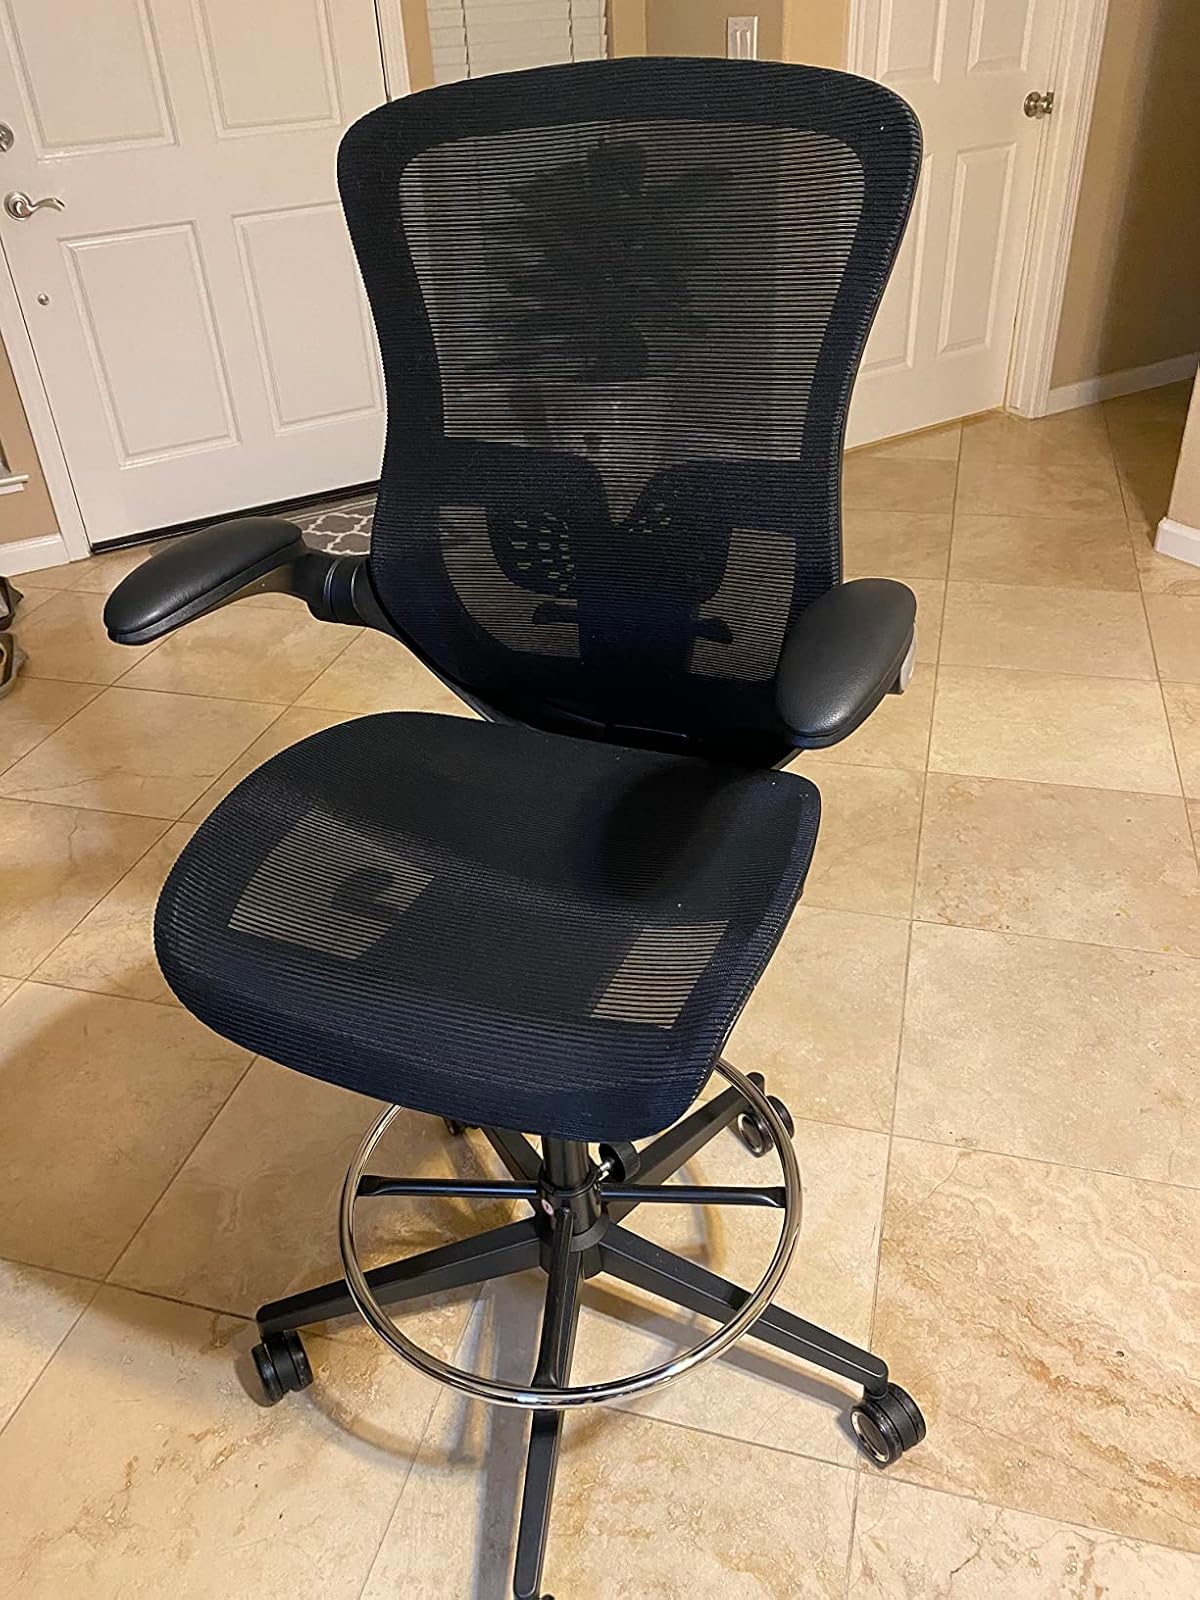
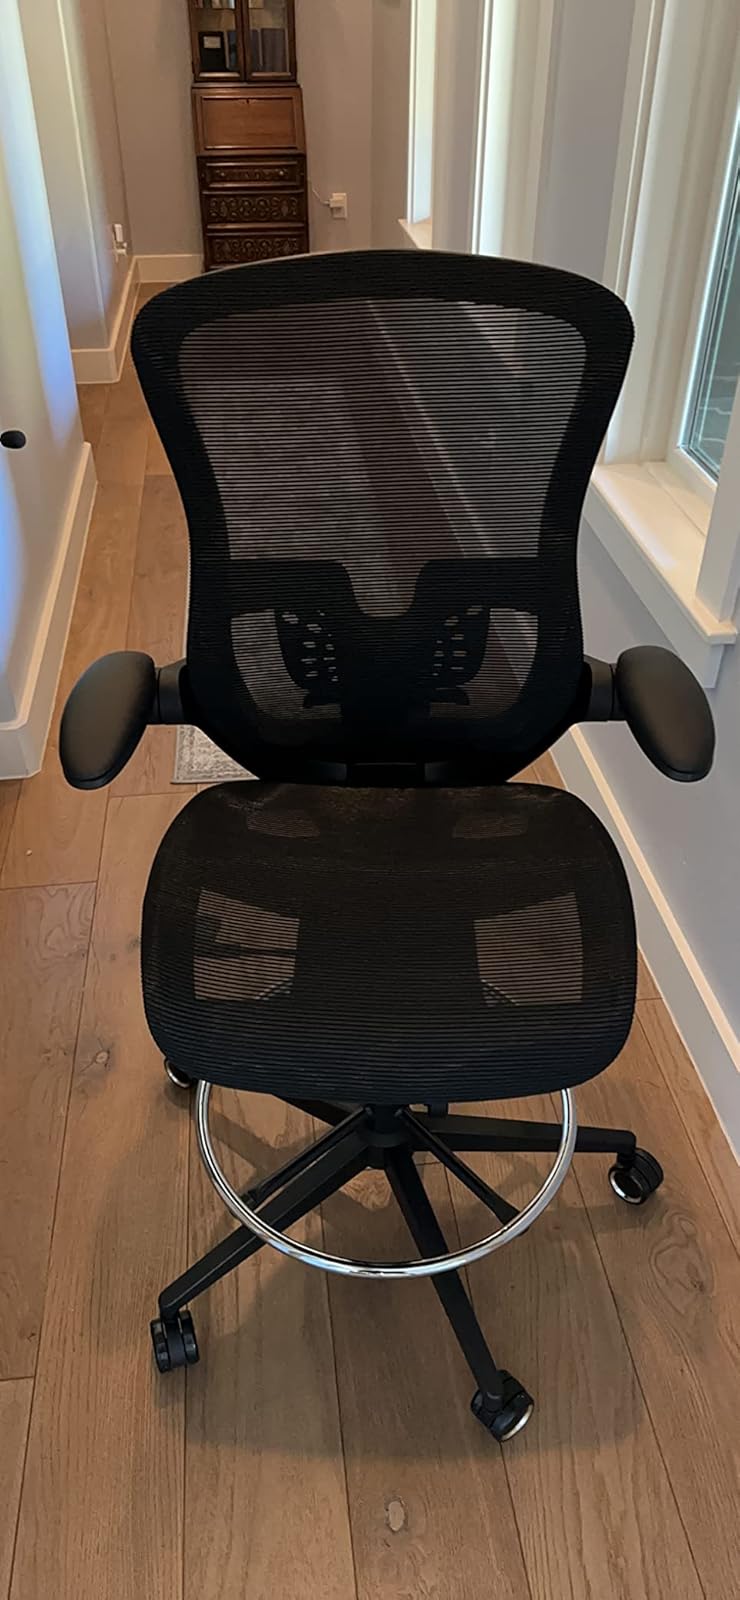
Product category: items_chair
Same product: yes